R. W. Estes Celery Company Precooler Historic District

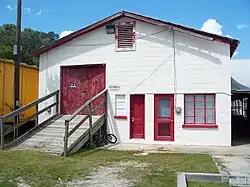

The R.W. Estes Celery Company Precooler Historic District (also known as the Nelson & Company Precooler Historic District) is a U.S. historic district (designated as such on September 20, 2001) located in Oviedo, Florida. The district is at 159 North Central Avenue. It contains 3 buildings and 2 structures.